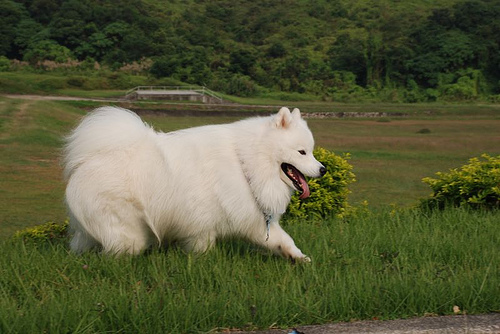
Animal: dog
Breed: samoyed